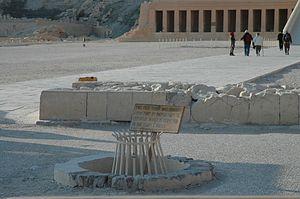
Hatchepsout est une reine de l'Égypte antique qui deviendra pharaon, cinquième souveraine de la XVIIIᵉ dynastie.